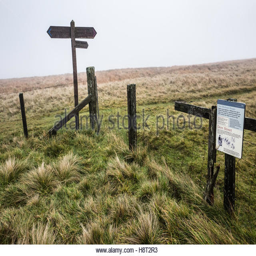
the way and road on the border